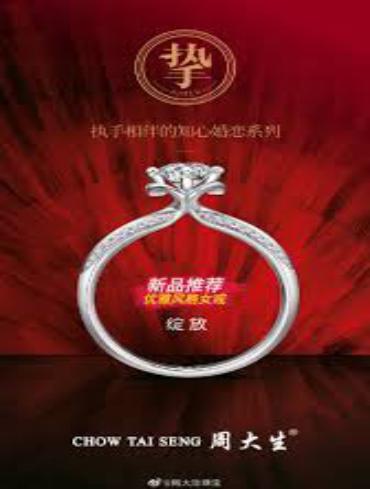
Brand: CHOW TAI SENG-2
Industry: Others